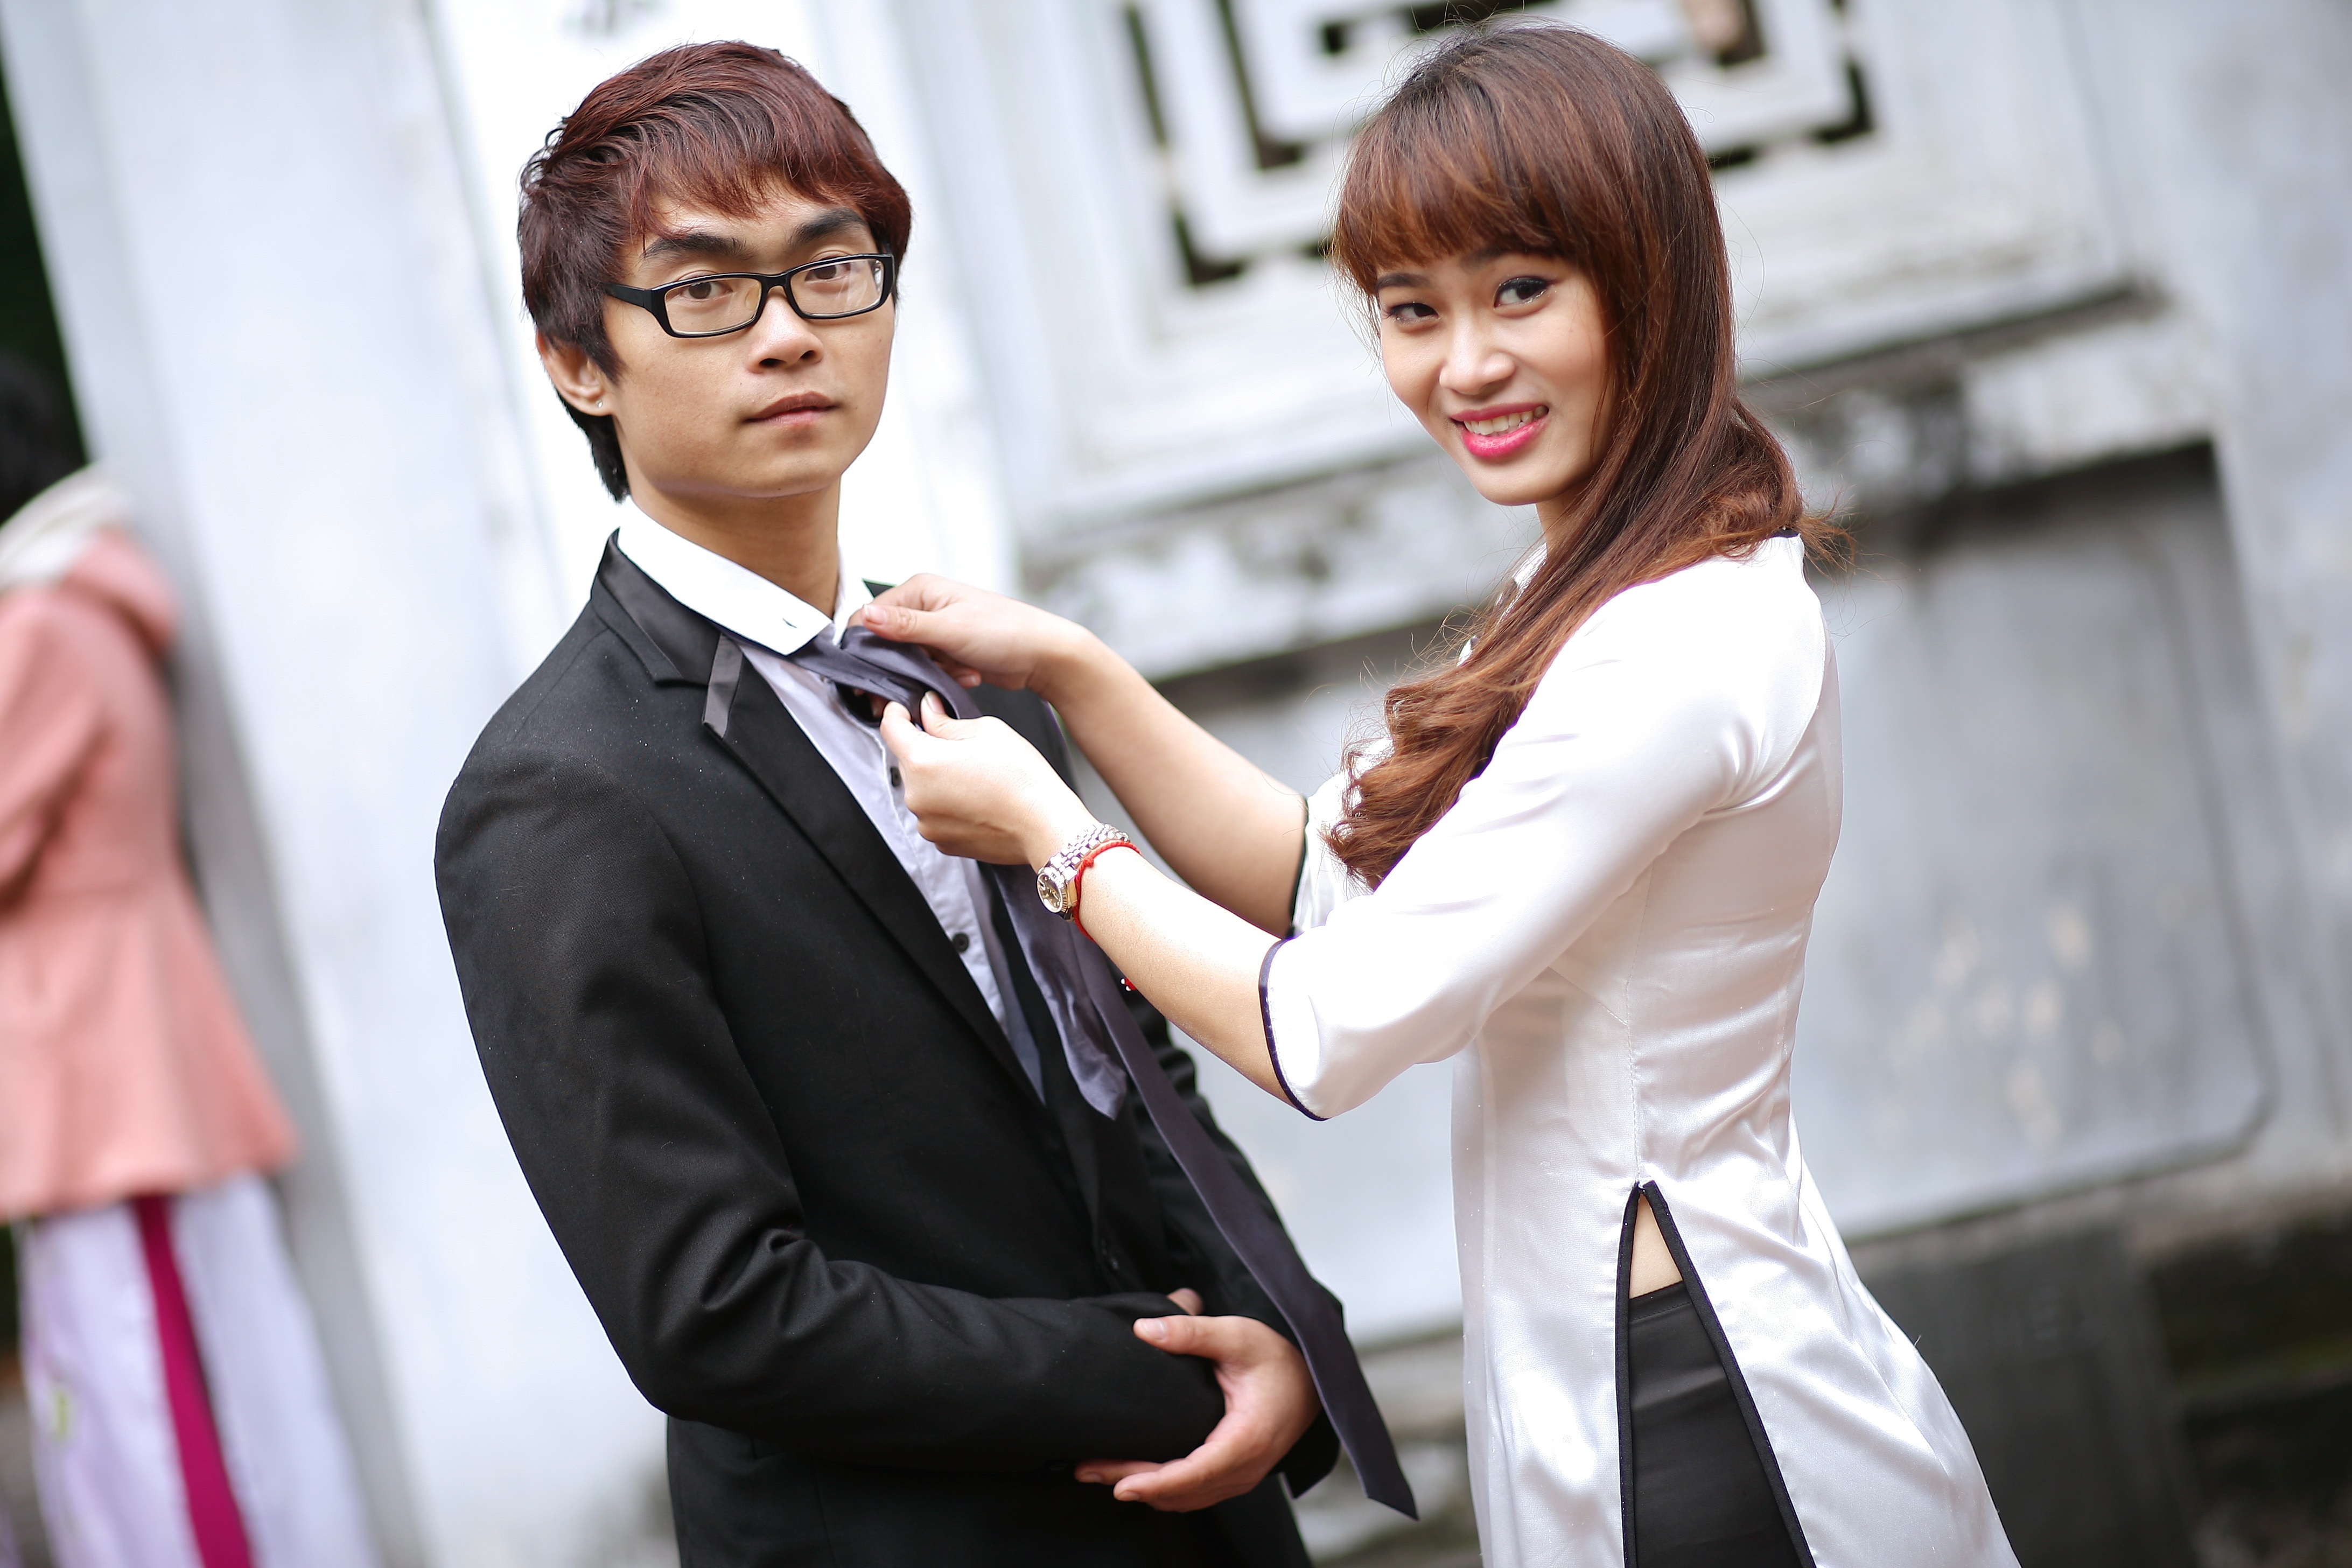
man, photography, love, chinese, couple, asia, friendship, japan, wedding, bride, groom, marriage, ceremony, japanese, photograph, formal wear